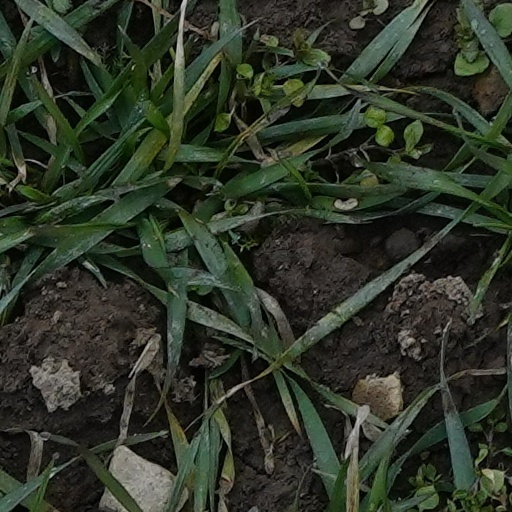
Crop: wheat